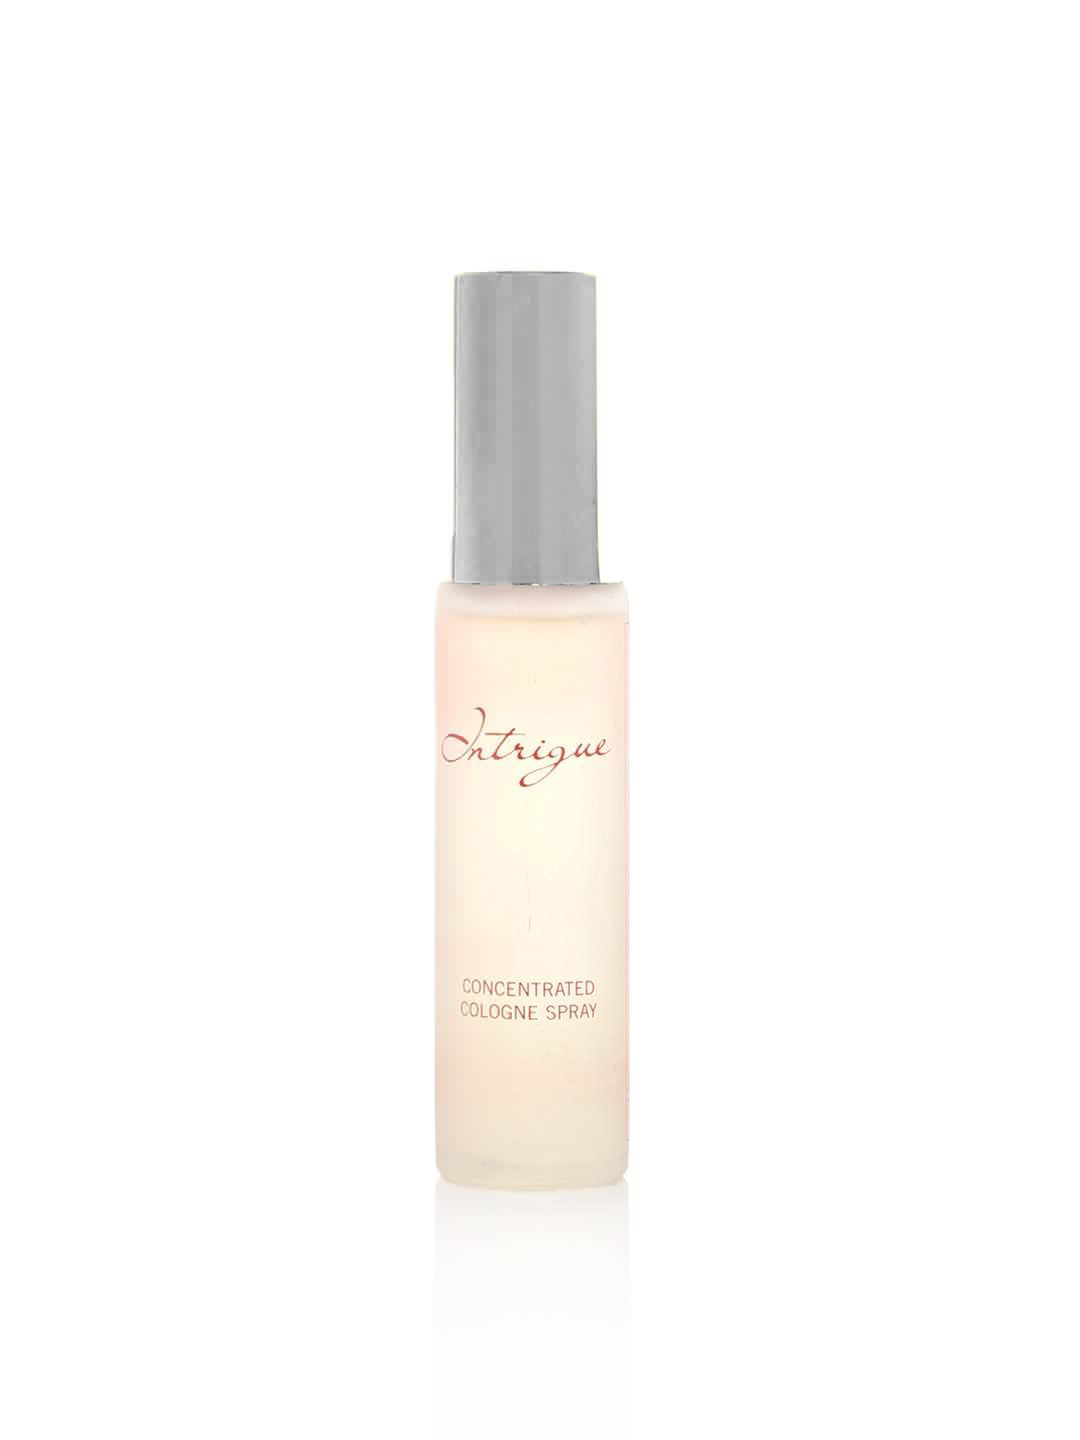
Taylor of London Women Intrigue Perfume
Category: Personal Care / Fragrance / Perfume and Body Mist
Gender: Women
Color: Red
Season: Spring 2017
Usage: Casual